MIFARE

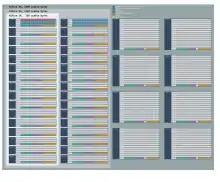
Byte-level sector and block memory layout used by MIFARE Classic and MIFARE Plus cards.

The MIFARE product portfolio was originally developed by Mikron in Gratkorn, Austria. Mikron was acquired by Philips in 1995. Mikron sourced silicon from Atmel in the US, Philips in the Netherlands, and Siemens in Germany.